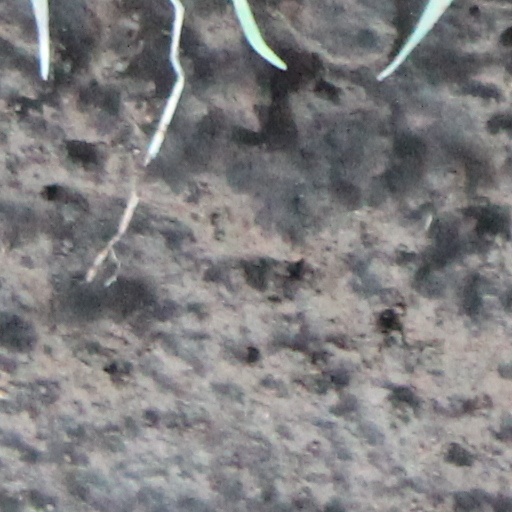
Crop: wheat